Iligan

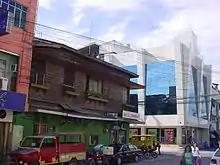
Lluch Street

Iligan is politically subdivided into 44 barangays. Depending on the barangay, it is subdivided to puroks or zones.